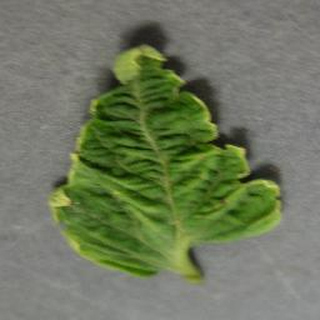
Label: tomato_yellow_leaf_curl_virus